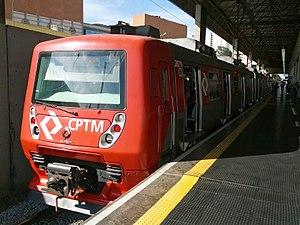
Metropolis est une gamme de matériel roulant ferroviaire électrique, fabriqué par Alstom et destiné au systèmes de transports à hautes capacités. Les rames Metropolis sont présentes dans 25 grandes villes à travers le monde, dont Singapour, Shanghai, Varsovie, Buenos Aires, São Paulo, Santiago du Chili, Barcelone et Istanbul, ce qui représentait plus de 5 500 voitures en circulation en 2018. Les rames peuvent être utilisées dans des configurations de 2 à 10 voitures et fonctionner avec ou sans conducteurs.